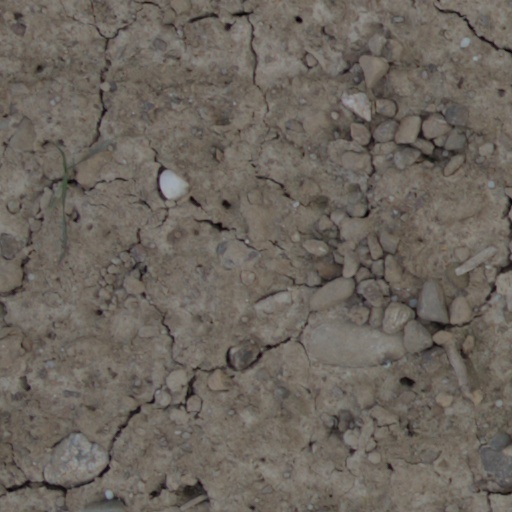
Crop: wheat